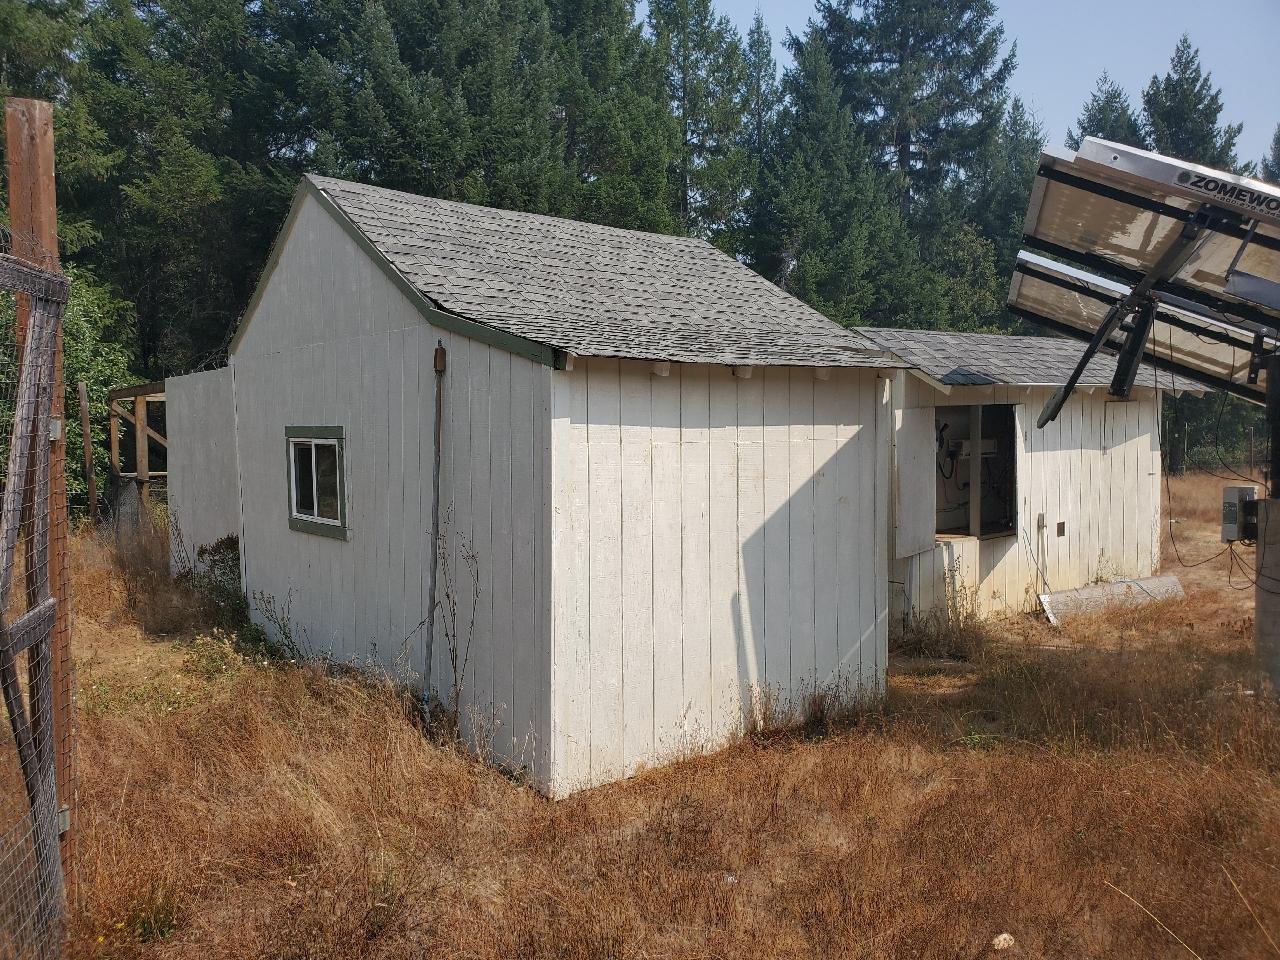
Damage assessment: no_damage